Narovchat, Narovchatsky District, Penza Oblast

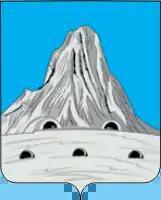

Narovchat is a rural locality (a "selo") and the administrative center of Narovchatsky District, Penza Oblast, Russia. Population: